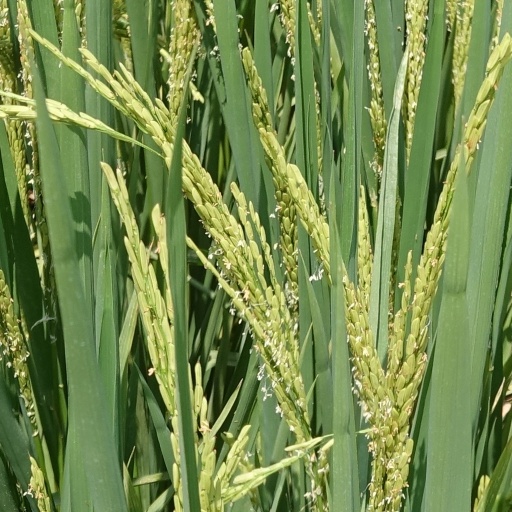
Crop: rice